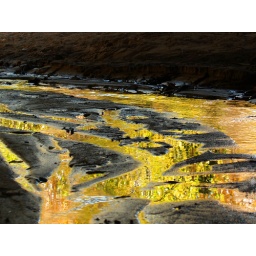
This photo was taken a while back from under the park center bridge while walking along the greenbelt